2022 Boala attack

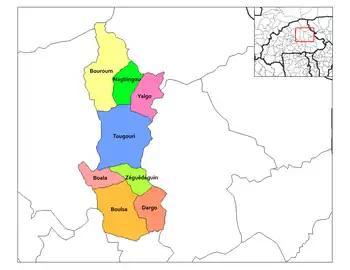
Boala's location in Namentenga Province

On December 7, 2022, ten Volunteers for the Defense of the Homeland militants, a Burkinabe civilian militia, were killed at a market in Boala Department, Centre-Nord Region, Burkina Faso. A second attack on December 10 killed seven civilians.